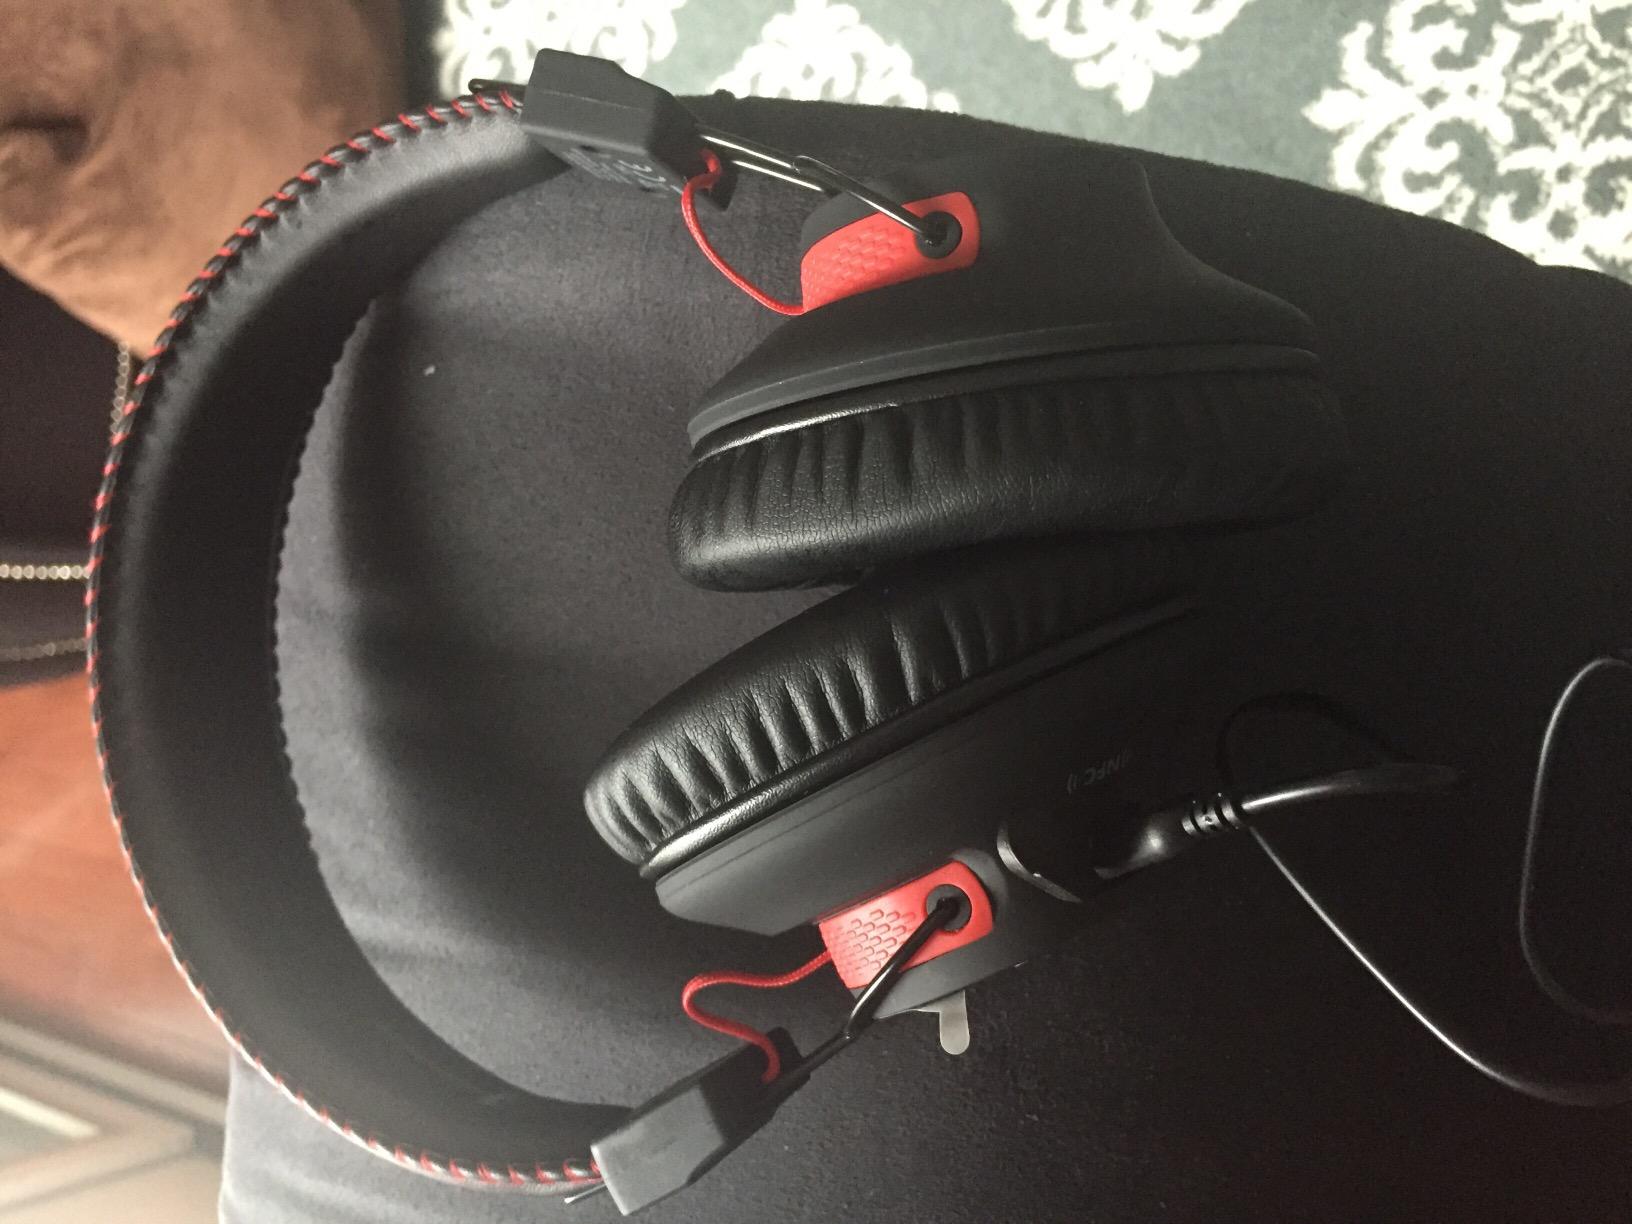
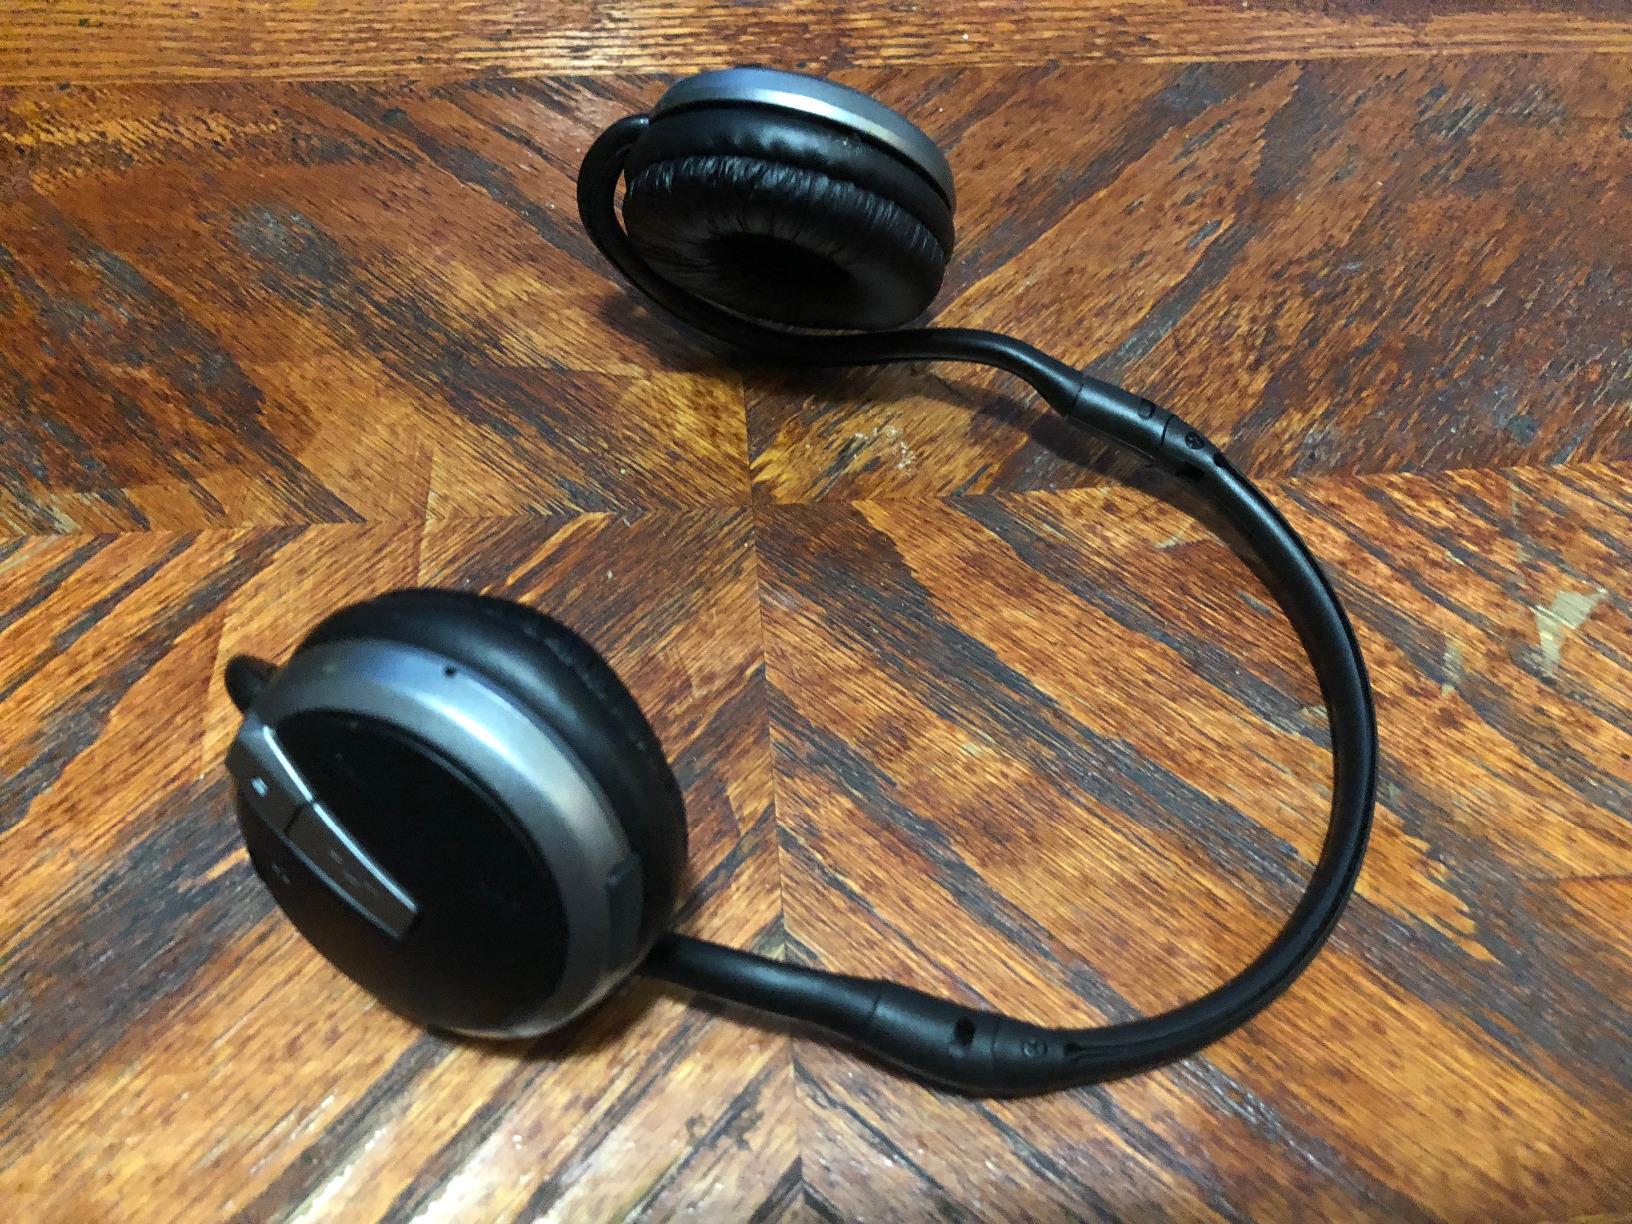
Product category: headphones
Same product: no